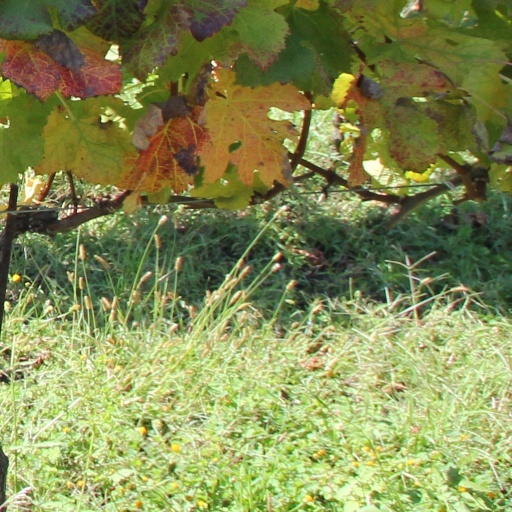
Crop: grape